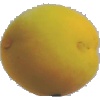
Label: Peach 2